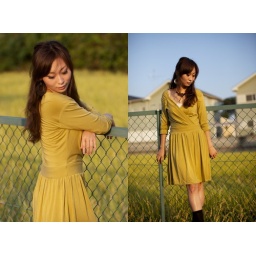
Drapy dress in mustard yellow